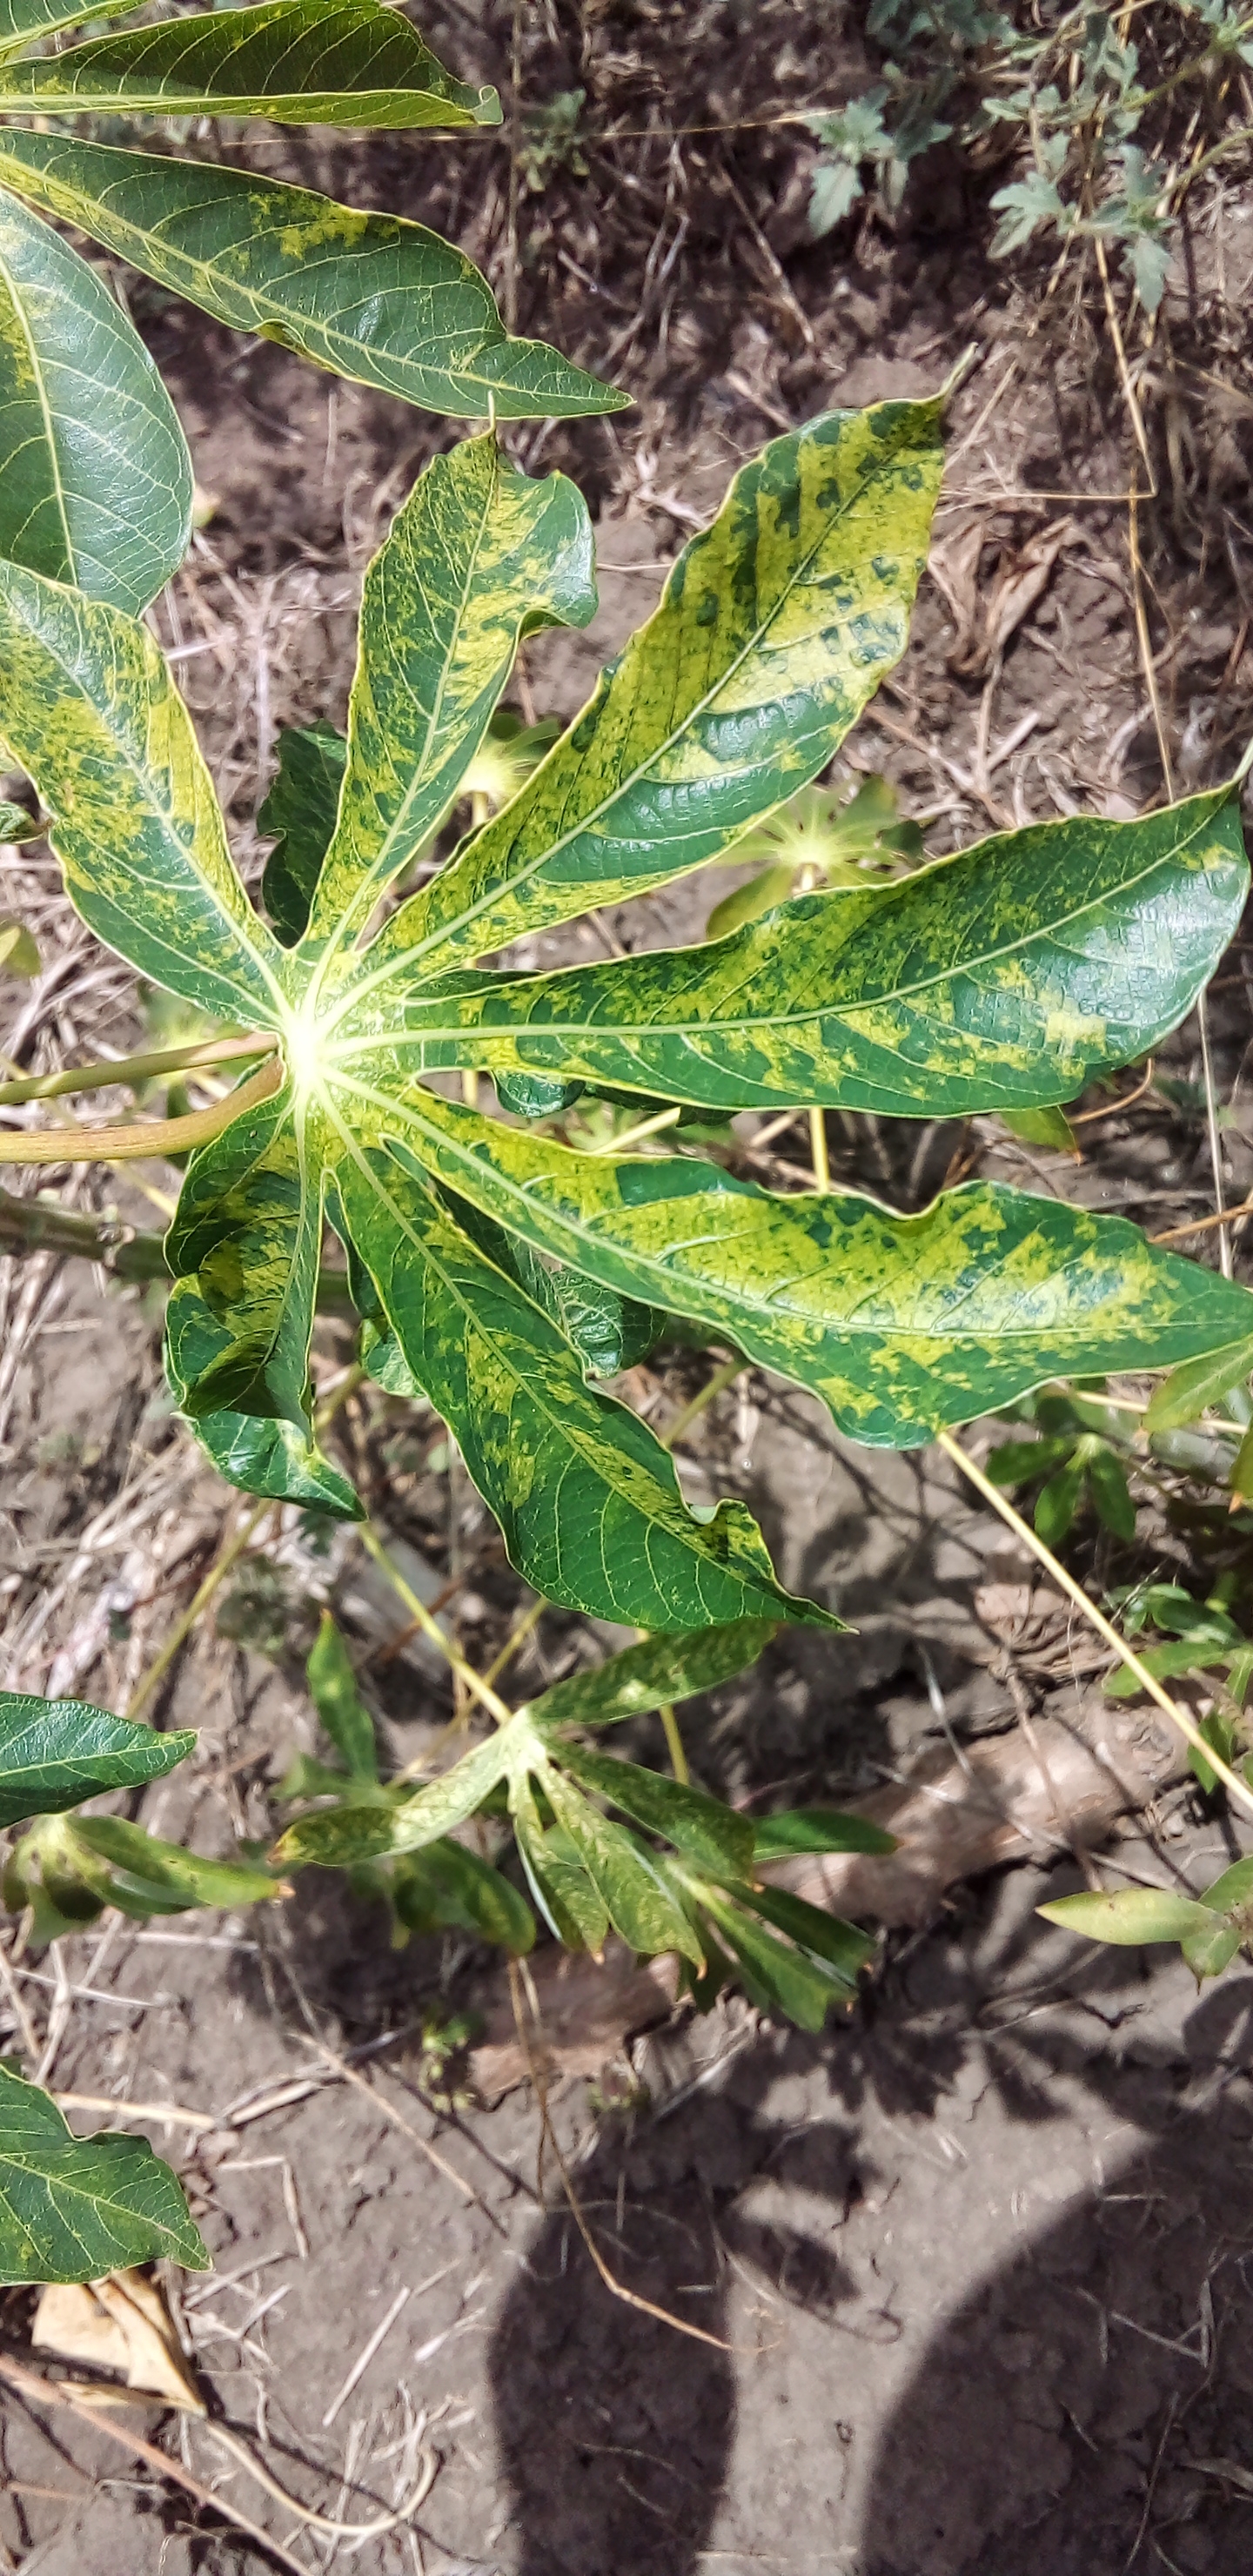
Label: cassava mosaic disease (cmd)